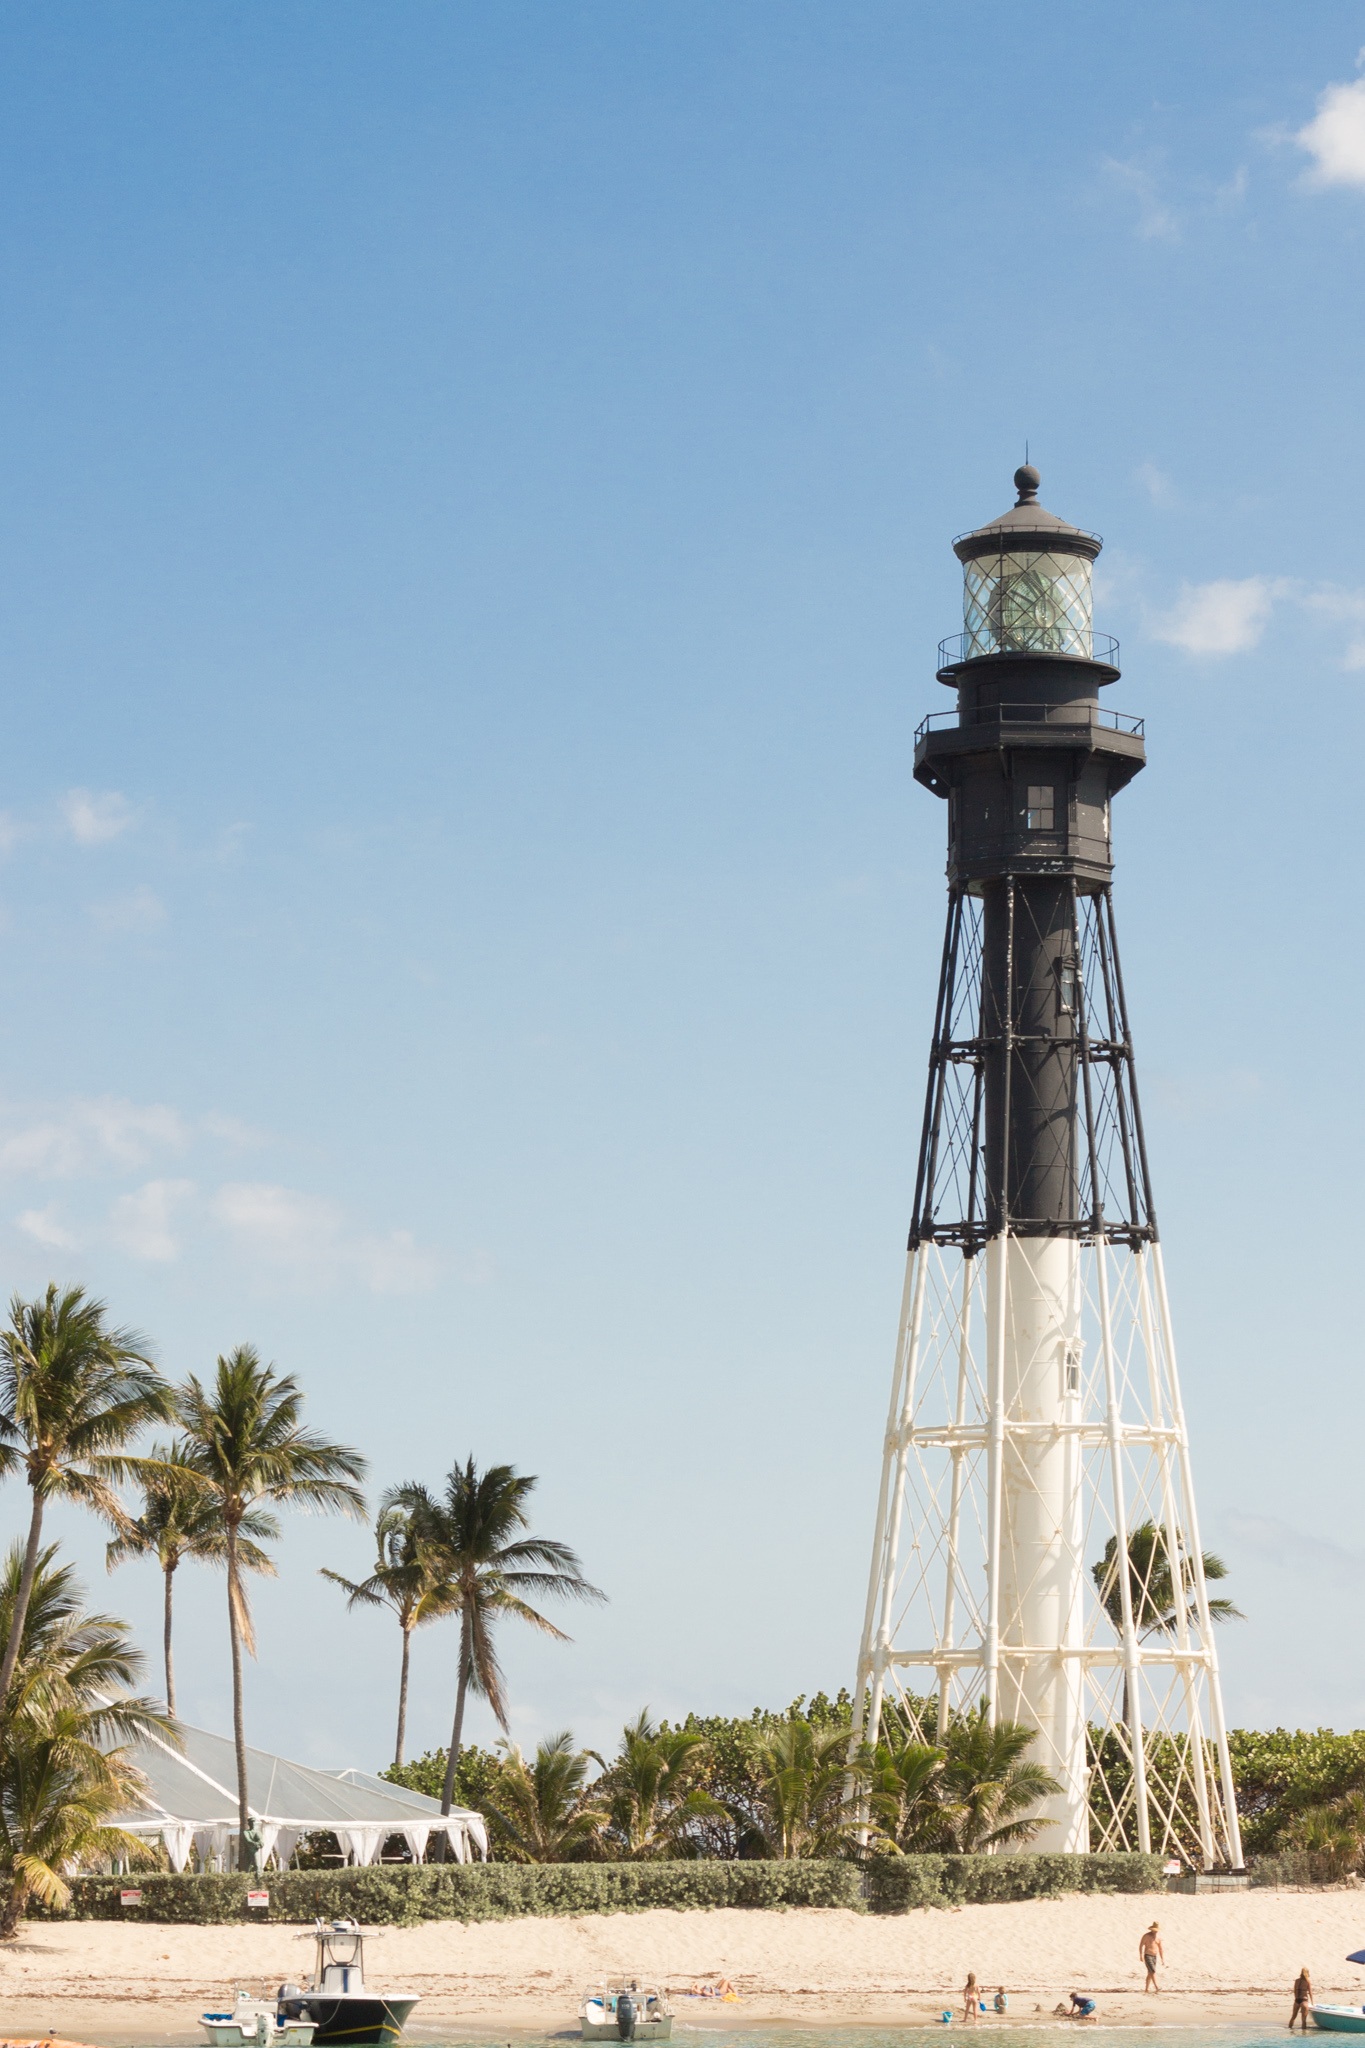
beach, sea, coast, lighthouse, tower, mast, landmark, blue skies, control tower